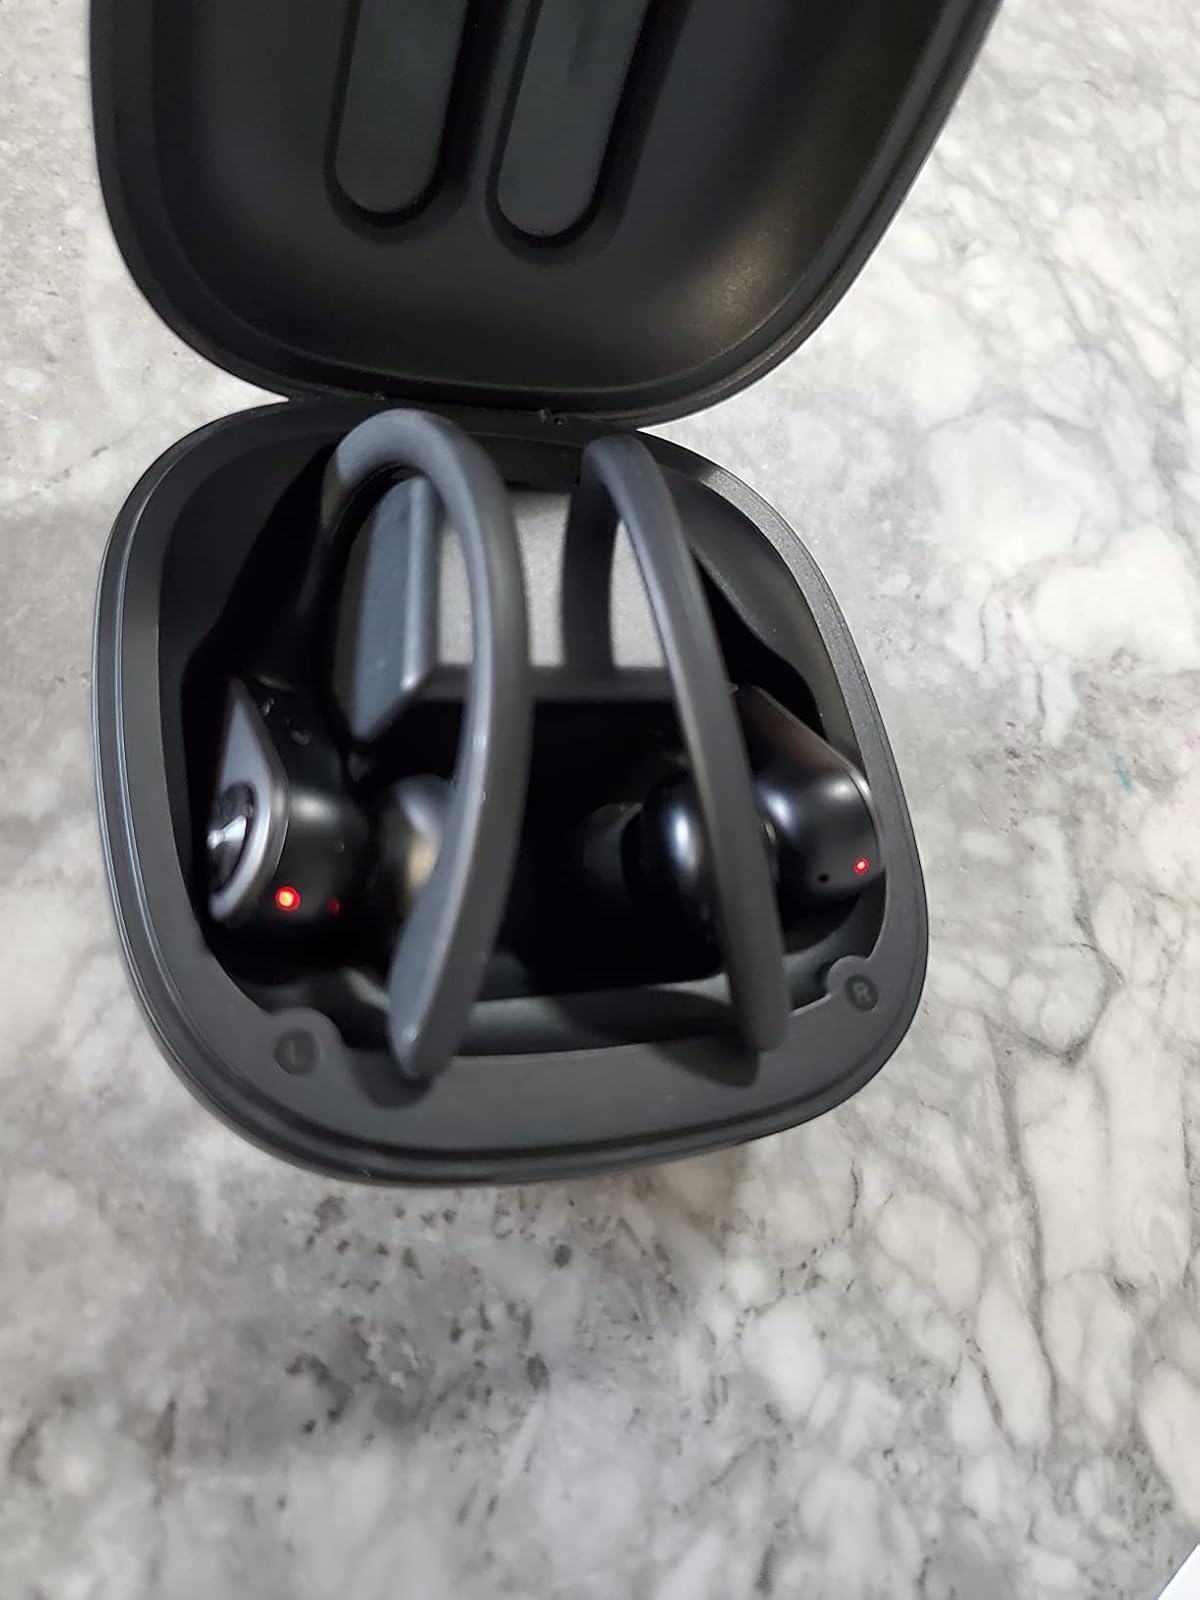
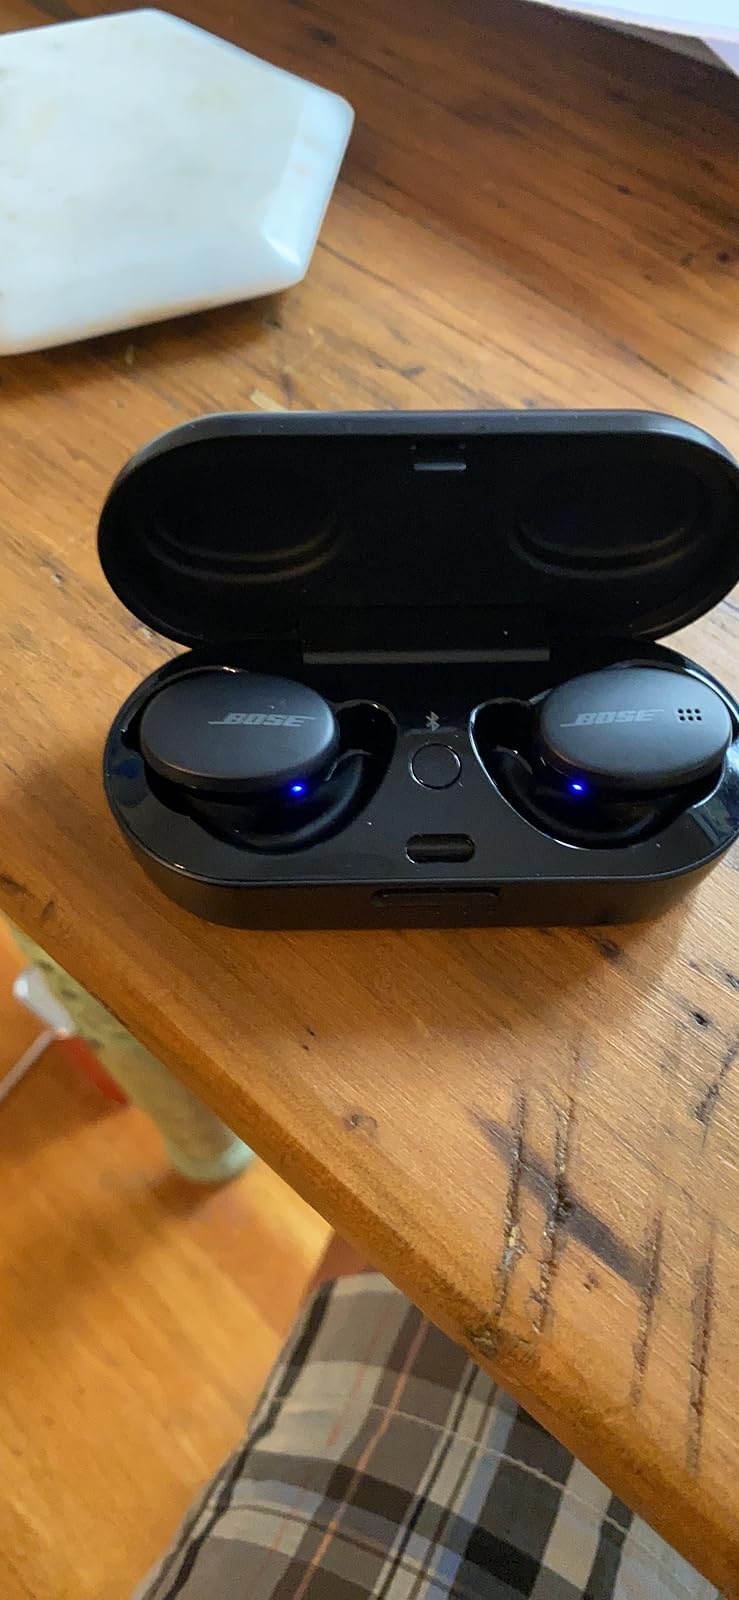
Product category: earbuds
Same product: no